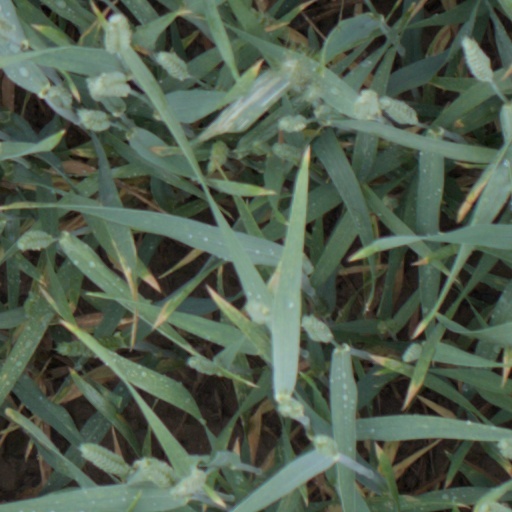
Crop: wheat